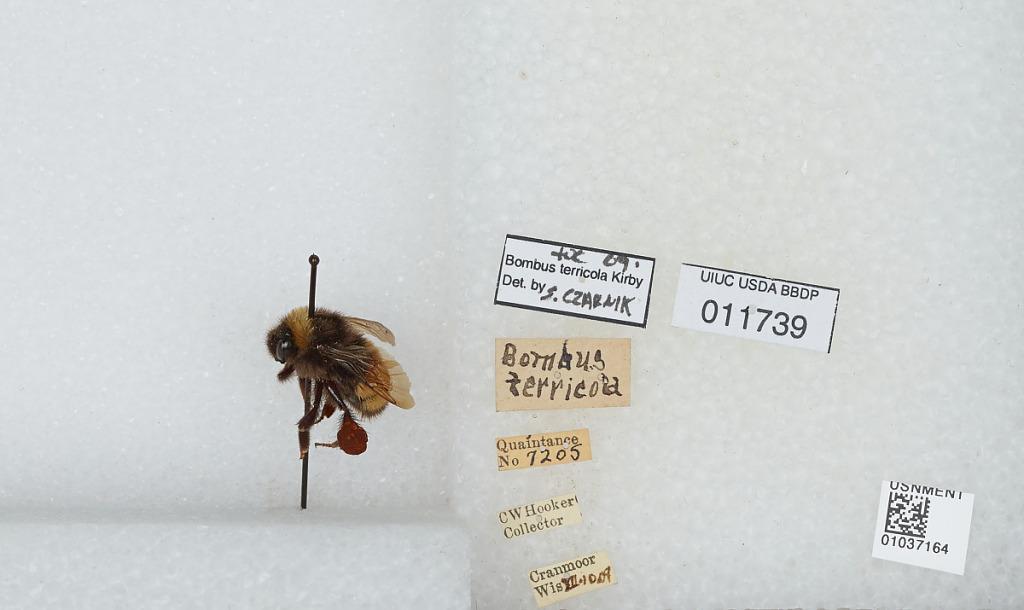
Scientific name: Bombus (Bombus) terricola Kirby
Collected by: C. Hooker
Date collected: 1909-7-10
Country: United States
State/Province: Wisconsin
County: Wood
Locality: Cranmoor
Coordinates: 44.3544, -90.0169
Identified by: Czarnik, S.